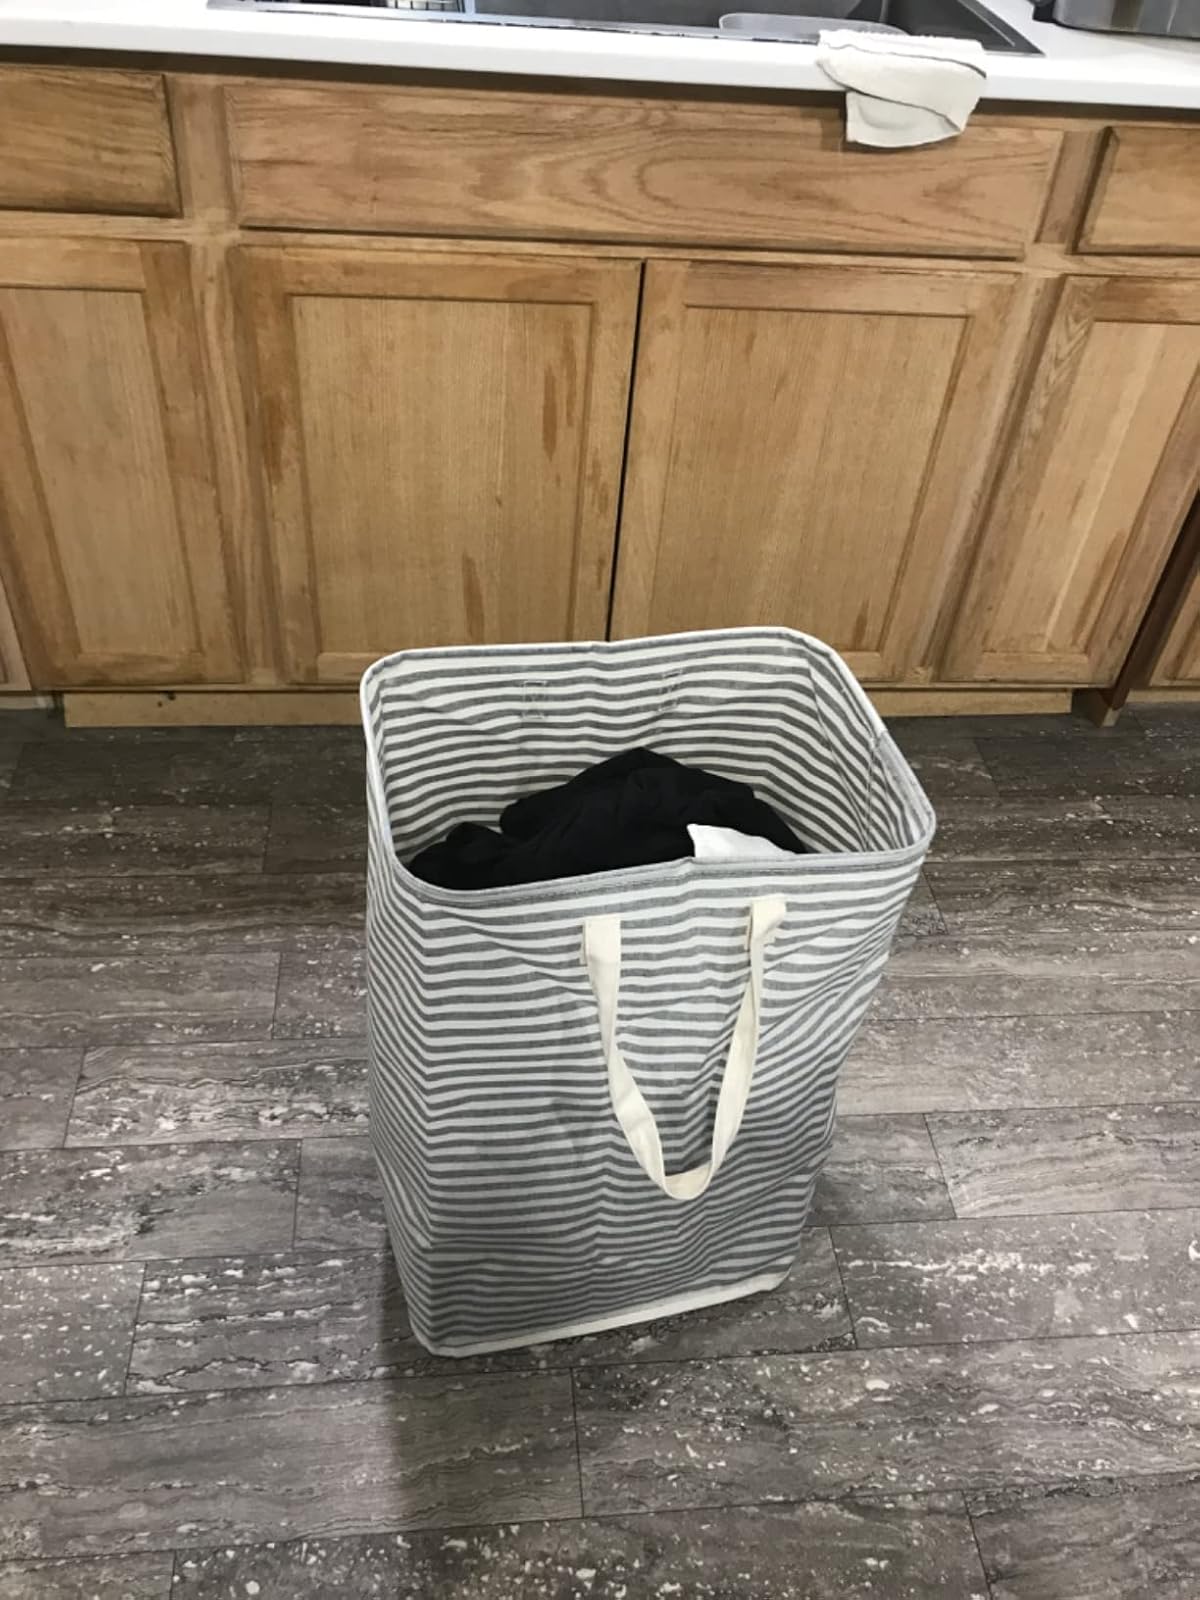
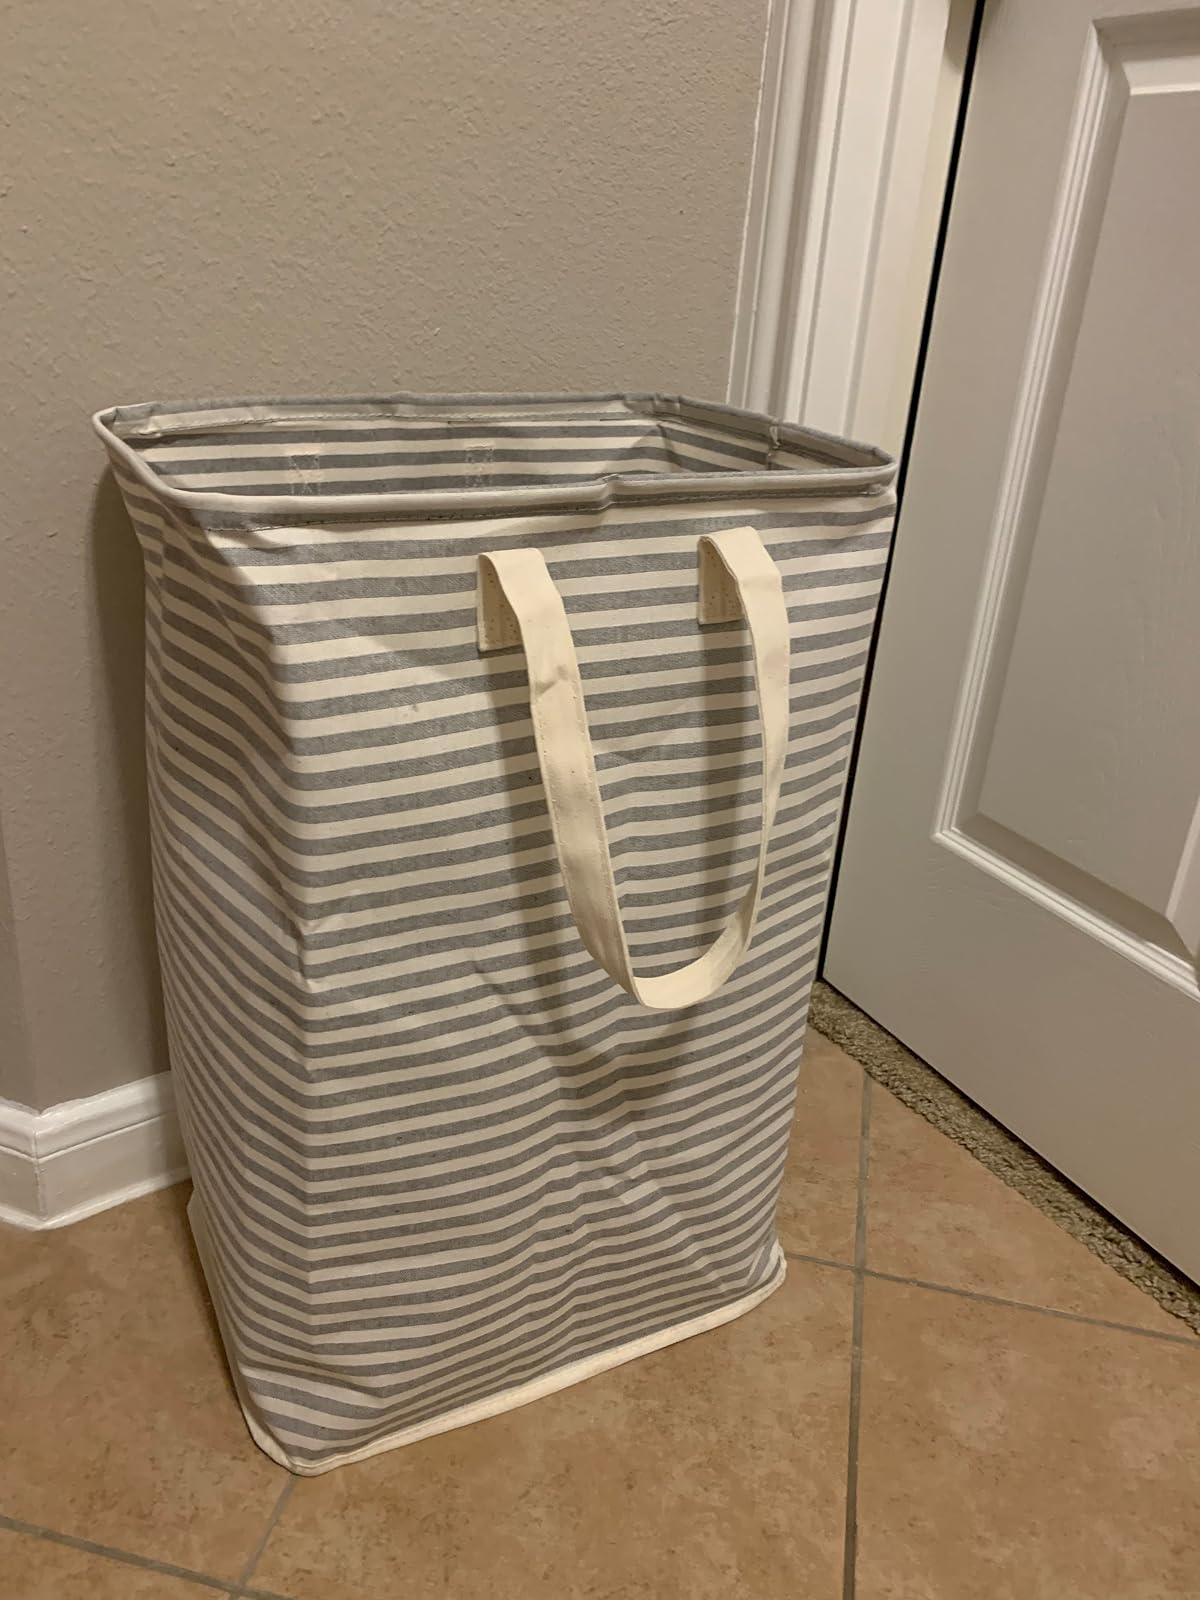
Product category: items_hamper
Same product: yes